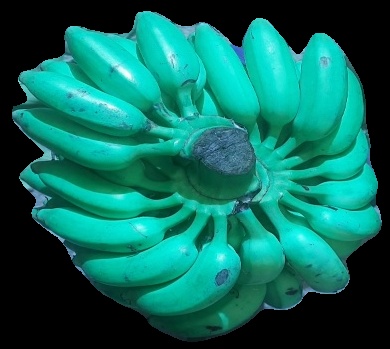
Variety: elakki-bale
Grade: grade1